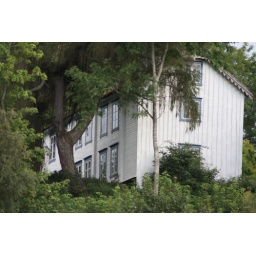
house in the trees